601st Bombardment Squadron

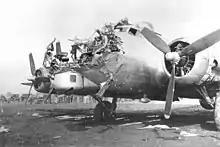
A B-17 bomber from the 601st Bomb Squadron, specifically the "Lovely Julie" (43-38172), had its nose severely damaged by flak during a mission to Cologne on October 15, 1944. The nose was essentially blown off by an 88mm anti-aircraft shell, killing the togglier, Sgt. George Abbott. The navigator, 1st Lt. Raymond J. LeDoux, despite the damage and loss of his colleague, managed to guide the crippled plane back to base, navigating by memory after the cockpit instruments were destroyed

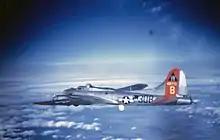
601st Bombardment Squadron B-17G

The squadron flew its last combat mission on 25 April 1945 when it attacked the airfield at Plzeň, Czechoslovakia. After the German surrender it transported liberated prisoners of war from Germany to France. It left Europe in May and returned to the United States aboard the passenger liner , arriving at the New York Port of Embarkation on 29 June. Squadron members were given thirty days leave, and a cadre assembled at Drew Field, Florida, where the squadron was inactivated in August 1945.